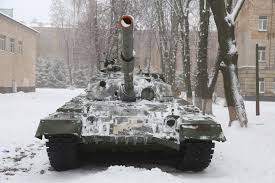
Label: T-80